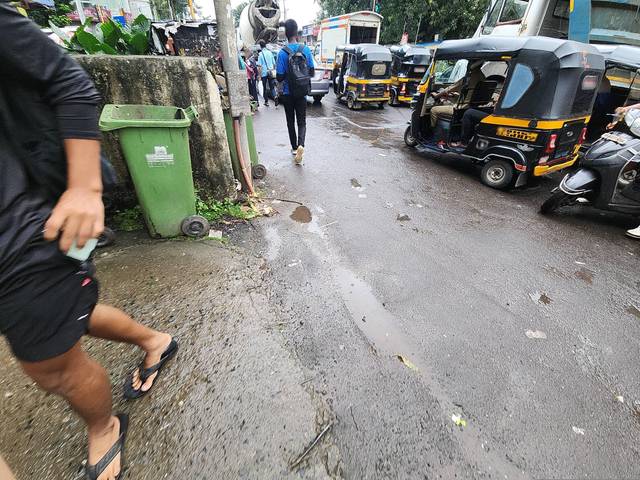
Region: India
Coordinates: 19.127, 72.847